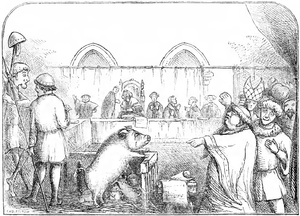
Les procès intentés aux animaux étaient des procès dans lesquels l'accusé était un animal qui se voyait reprocher un délit, un crime ou un dommage comme il l'aurait été à un être humain, en principe seul sujet de droit ou justiciable.